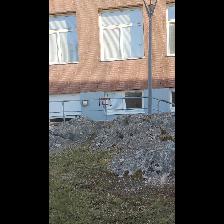
Label: NonHuman